Shire of Nathalia

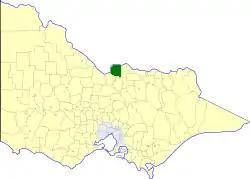
Location in Victoria

The Shire of Nathalia was a local government area on the Murray River in the Goulburn Valley region, about north of Melbourne, the state capital of Victoria, Australia. The shire covered an area of , and existed from 1879 until 1994.